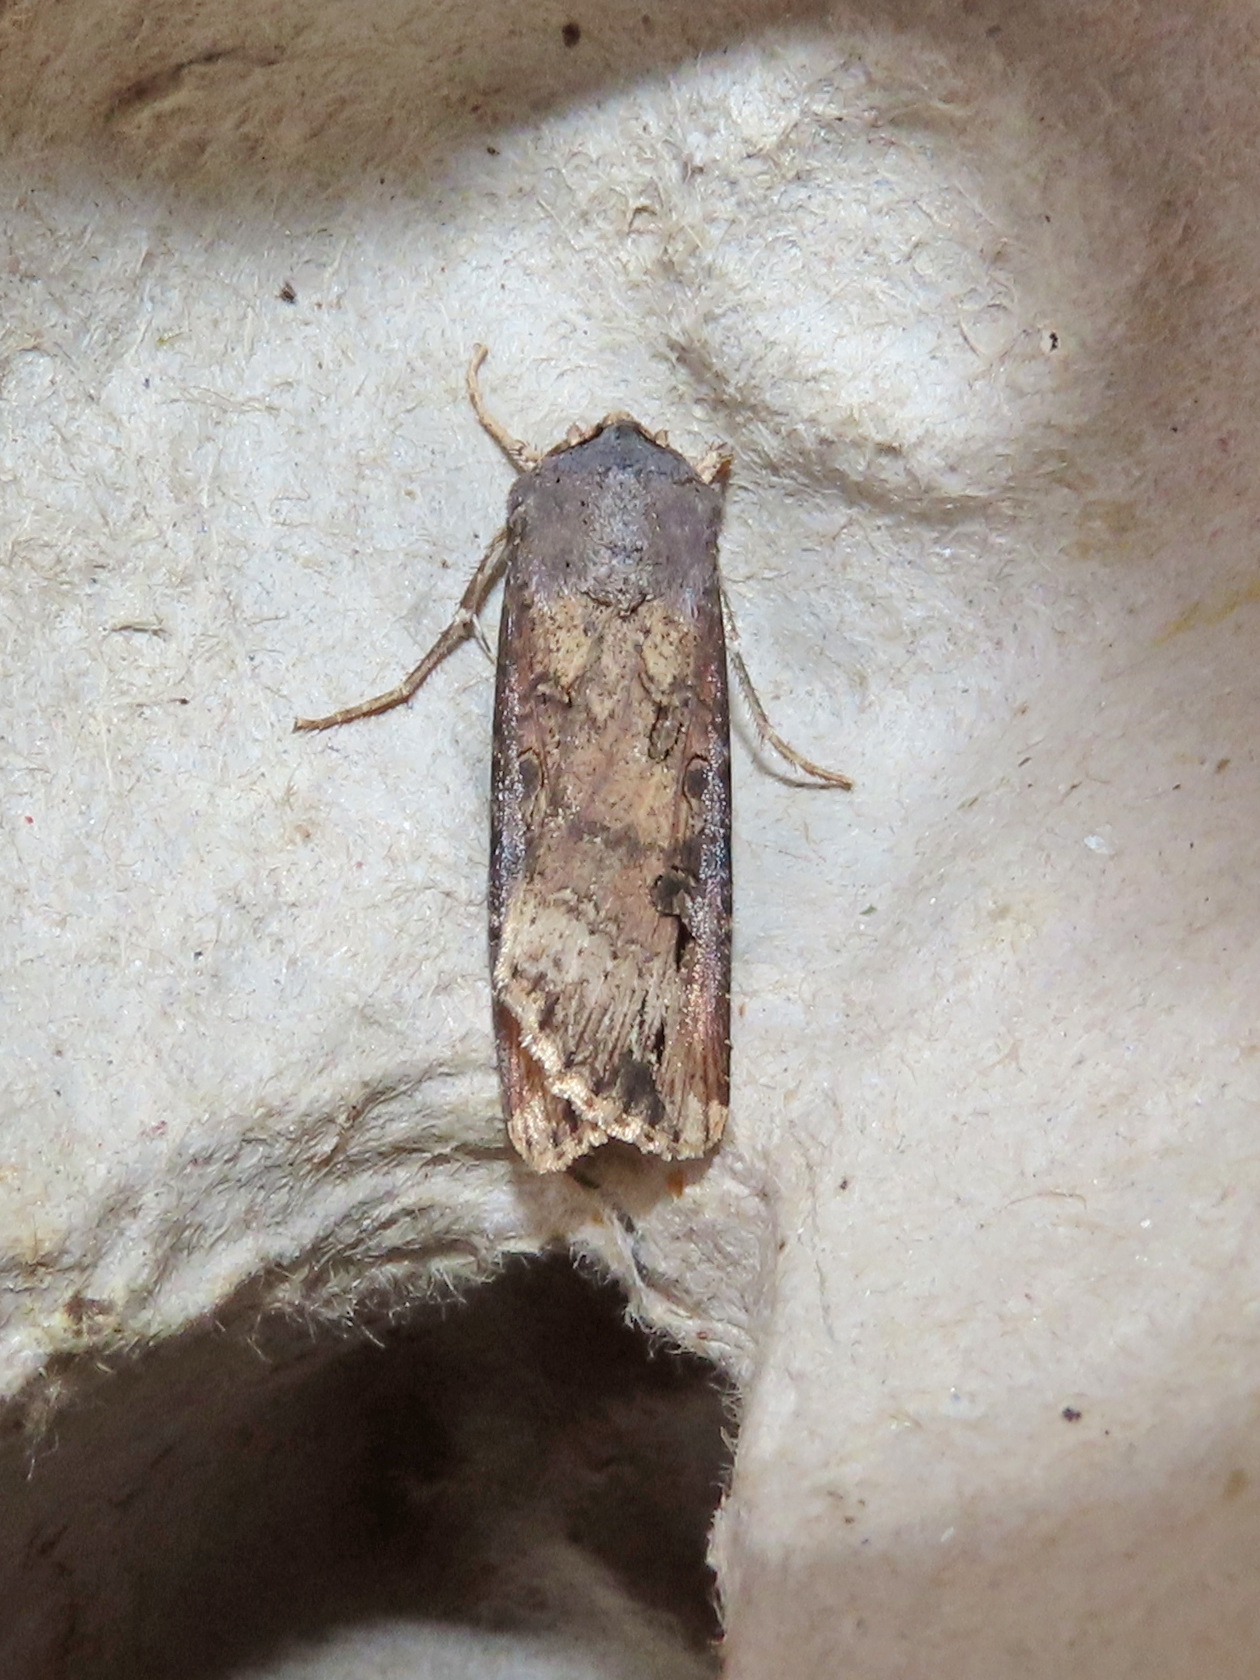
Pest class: cutworms